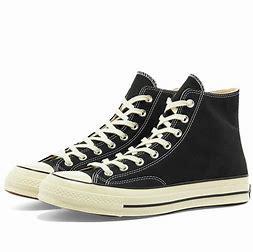
Brand: Converse
Model: Chuck Taylor